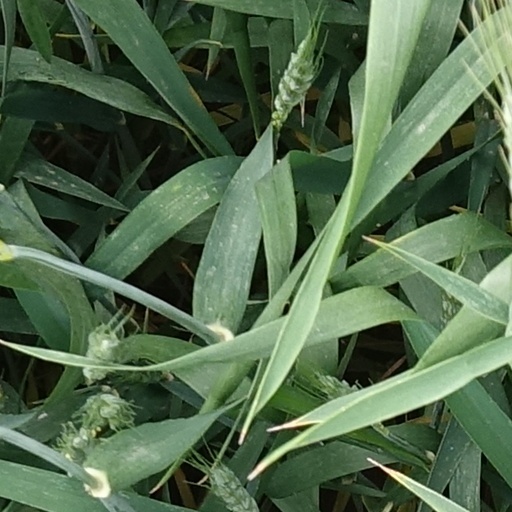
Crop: wheat